Aviation in Turkey

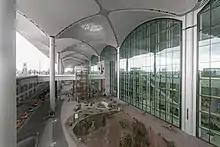
Entrance area of Istanbul Airport

Since the 2000s, the country has seen an extraordinary development in civil aviation with a growth ten times faster than the world average. While Turkey's airports only handled 34 million passengers in 2003, the number rose to 105 million in 2010, 52 percent of which were on international flights. In 2012, Turkish airports handled 130 million passengers, making it the sixth-largest aviation market in Europe.